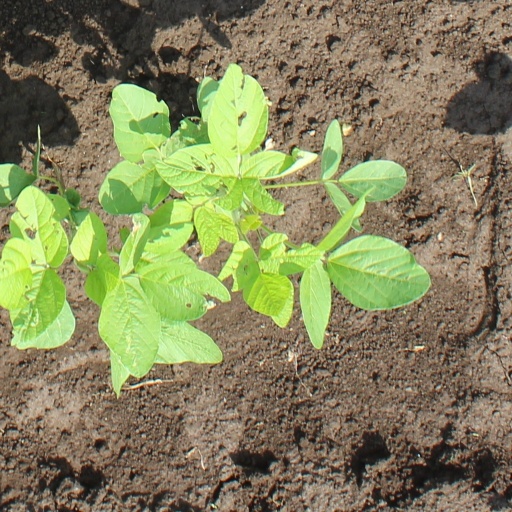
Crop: soybean